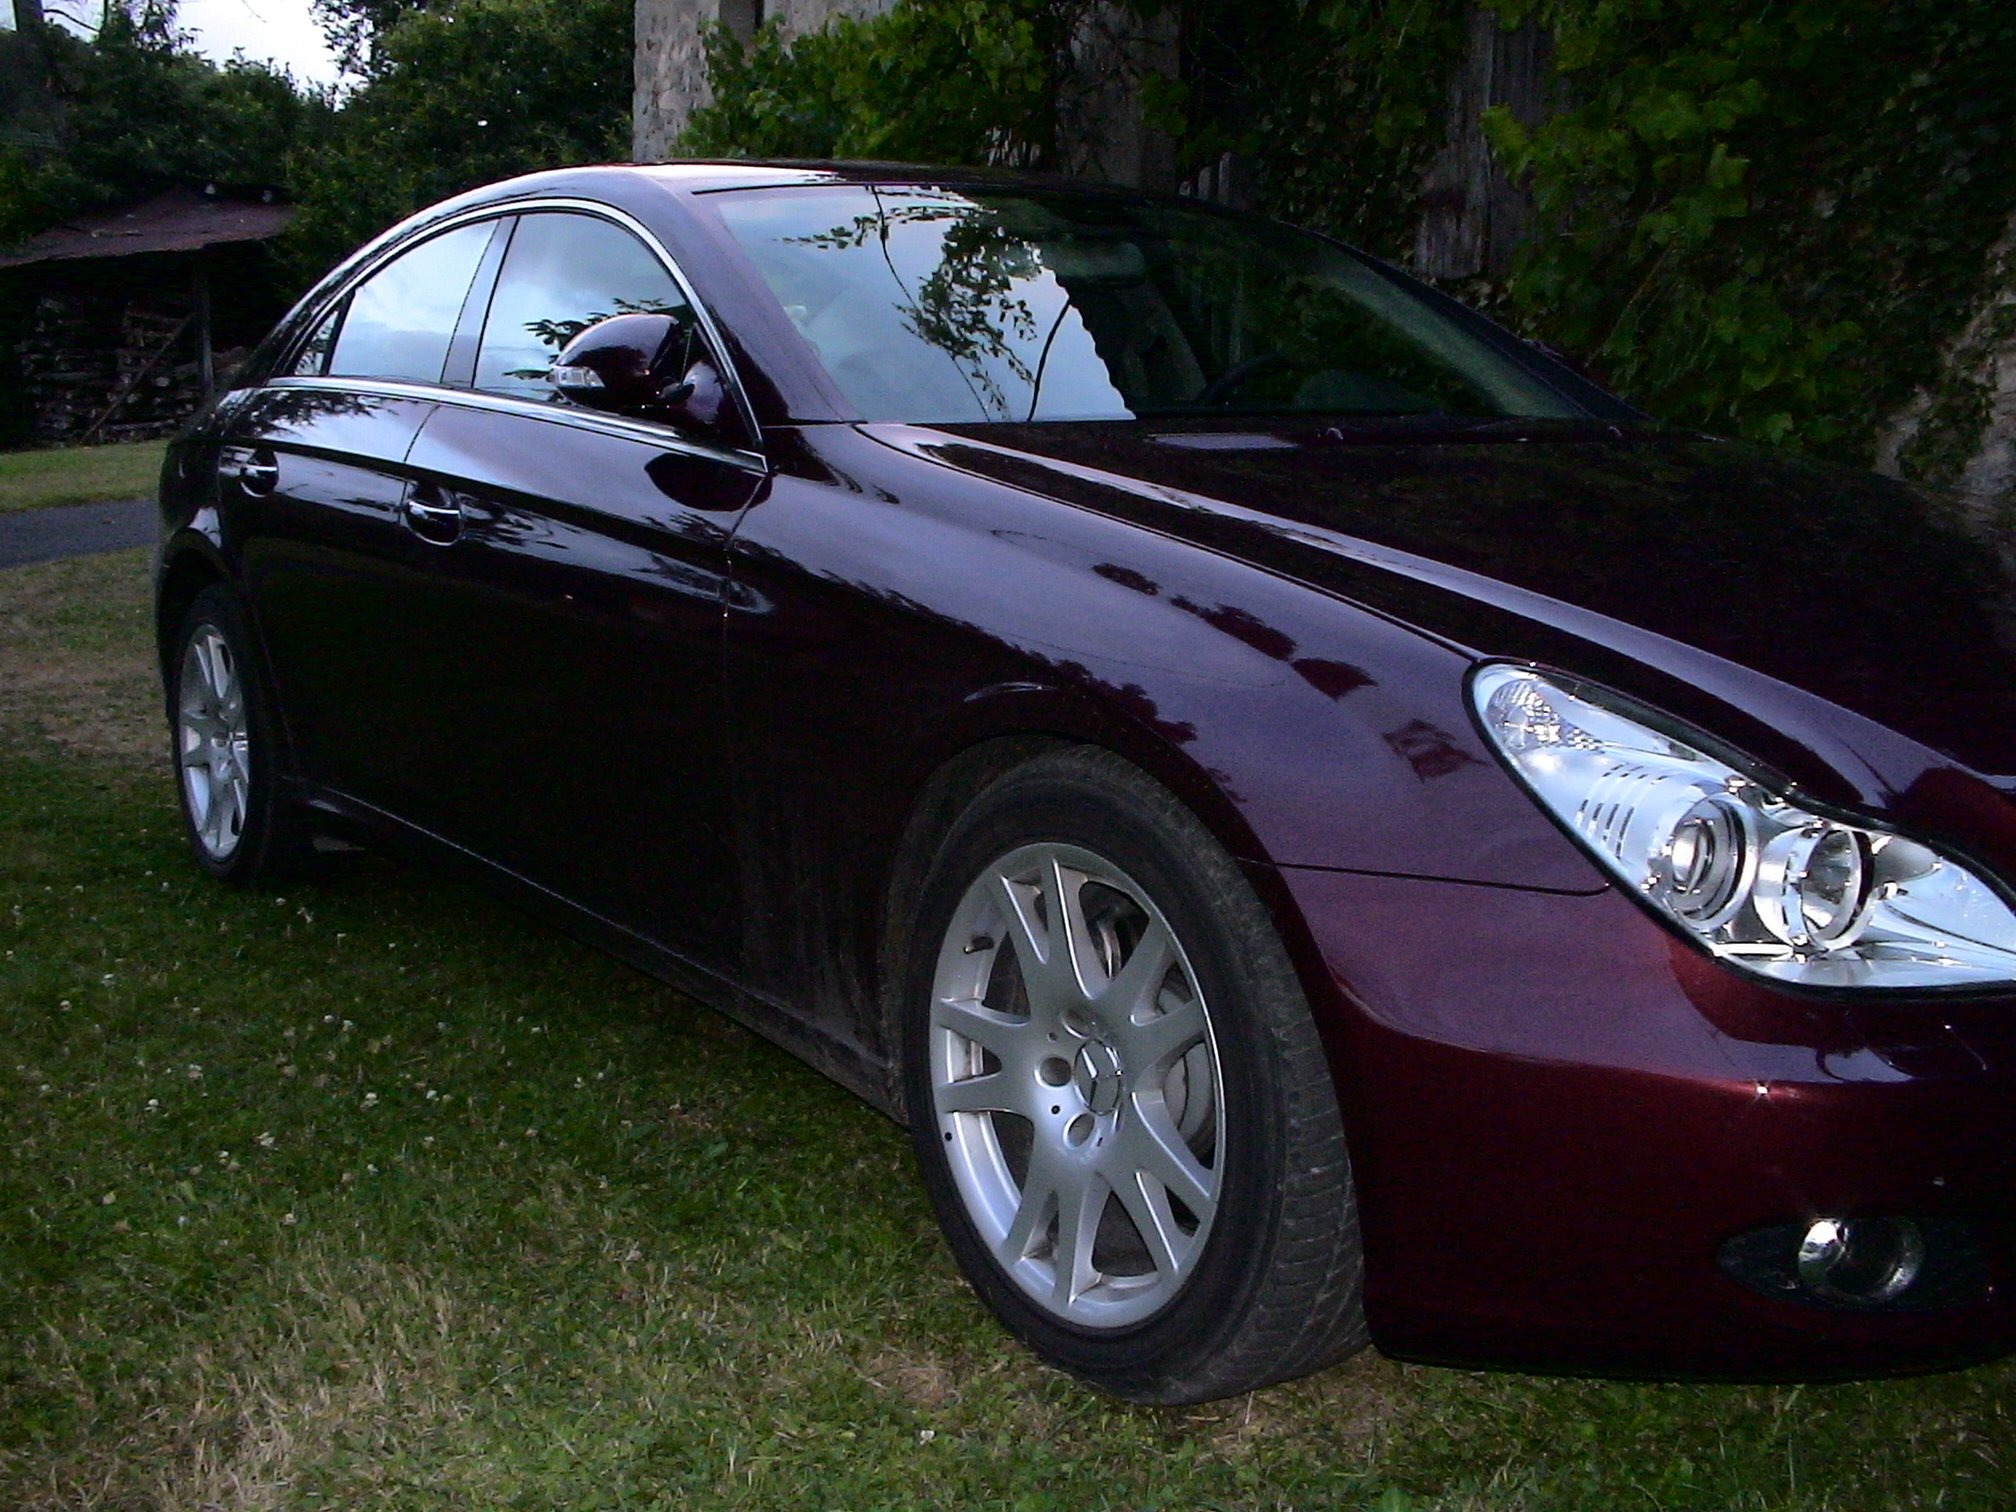
silhouette, car, wheel, vehicle, show, freedom, bumper, designer, lines, dream, design, sedan, mercedes, coupe, slim, aesthetics, attitude to life, land vehicle, automobile make, automotive exterior, automotive design, luxury vehicle, family car, executive car, mid size car, personal luxury car, mercedes benz cls class, generosity, mercedes benz w219, cls class, infiniti g